Alexander Gilchrist

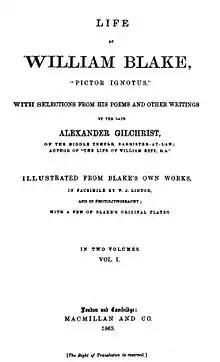
Gilchrist: "Life of William Blake" 1863, title page.

Alexander Gilchrist (182830 November 1861), an English author, is known mainly as a biographer of William Etty and of William Blake. Gilchrist's biography of Blake is still a standard reference work about the poet.